University Museum and Art Gallery

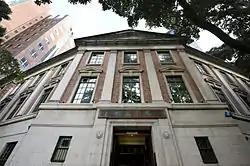
The Fung Ping Shan building entrance

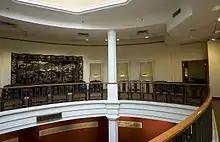
Inside the Fung Ping Shan Building - The Balcony

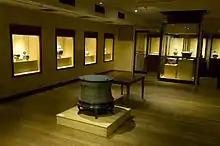
Annie Wong Gallery in the Fung Ping Shan Building (Bronx Room)

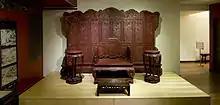
Freta Yee-Man Ho Gallery in Fung Ping Shan Building (Chinese Furniture)

The University Museum and Art Gallery (UMAG) is located at 90 Bonham Road, next to the University of Hong Kong's East Gate entrance. Its exhibition galleries occupy the Fung Ping Shan Building as well as the first floor of the TT Tsui Building, where also the Museum Store is housed on the ground floor. The two buildings are joined by a bridge.